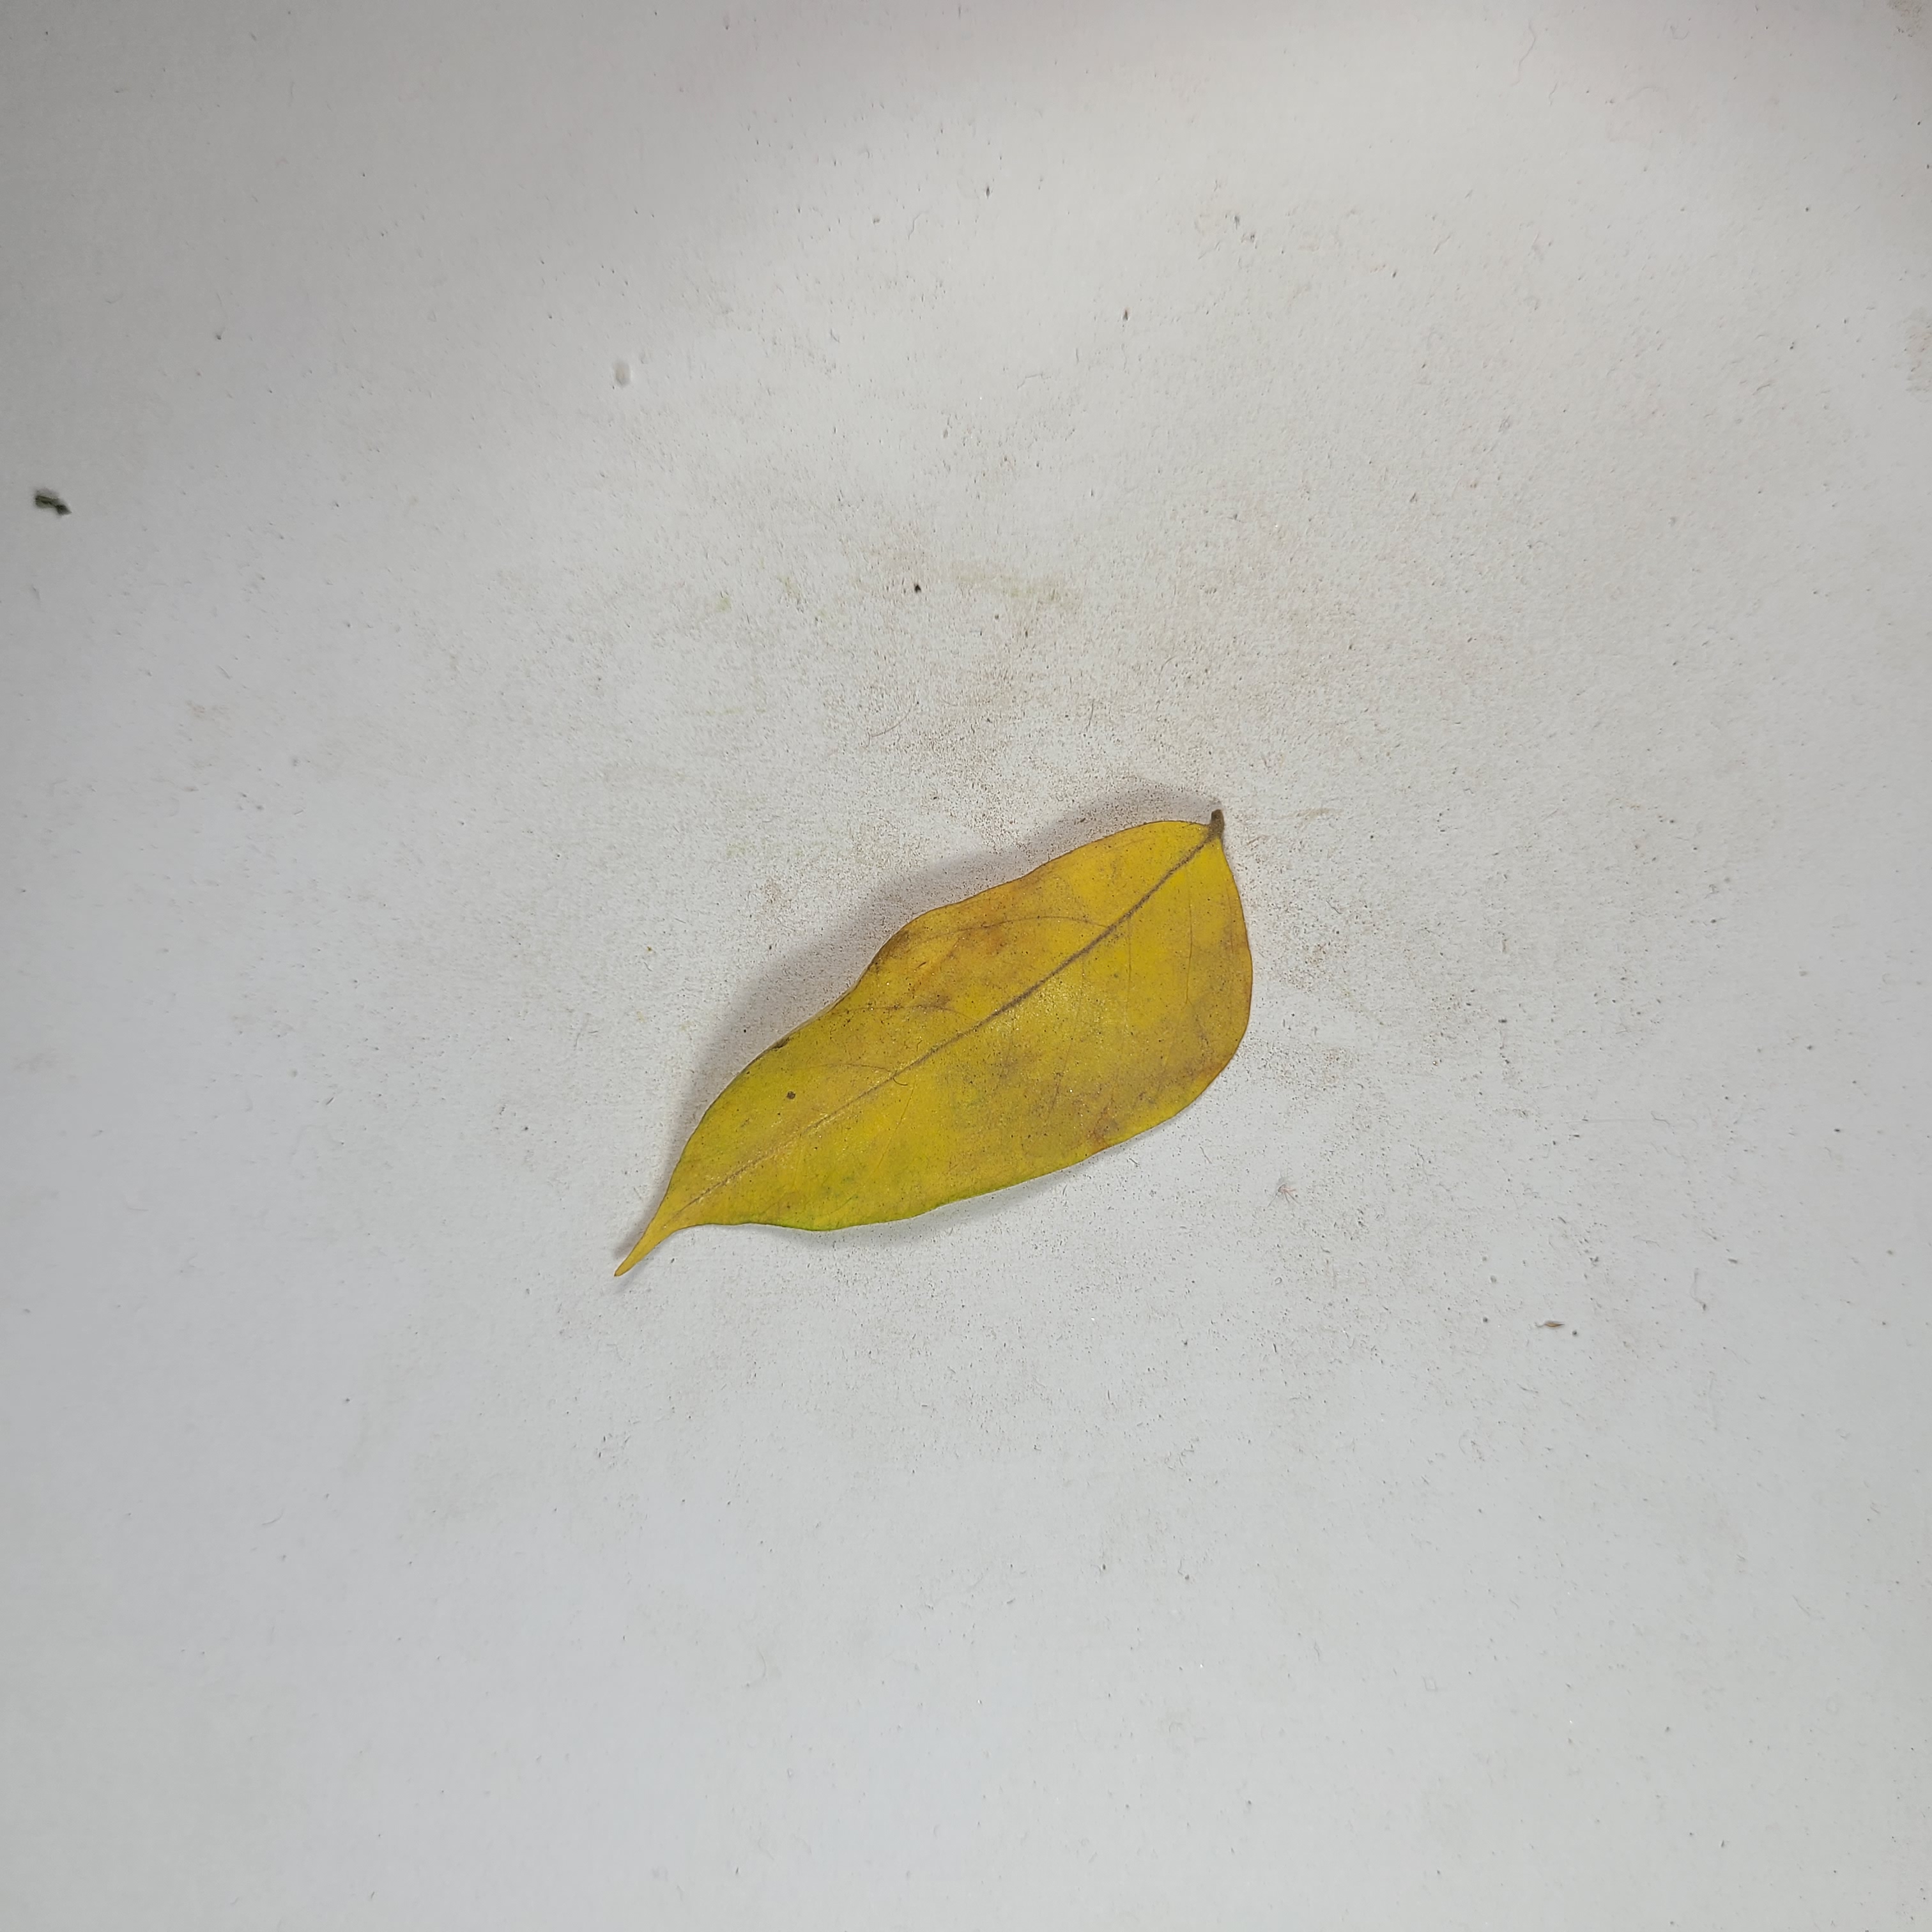
Label: Yellow Leaves